Diriliş: Ertuğrul season 1

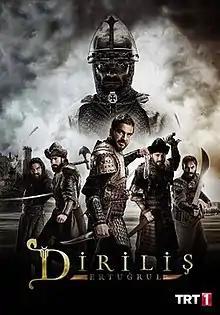
Official poster

The first season of the Turkish TV series, Diriliş: Ertuğrul, created by Mehmet Bozdağ precedes the second season of the "" and the first season of the historical drama television series premiered on 10 December 2014 and concluded on 17 June 2015.